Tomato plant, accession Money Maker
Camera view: tilt-top (135 deg); turntable rotation: 240 degrees
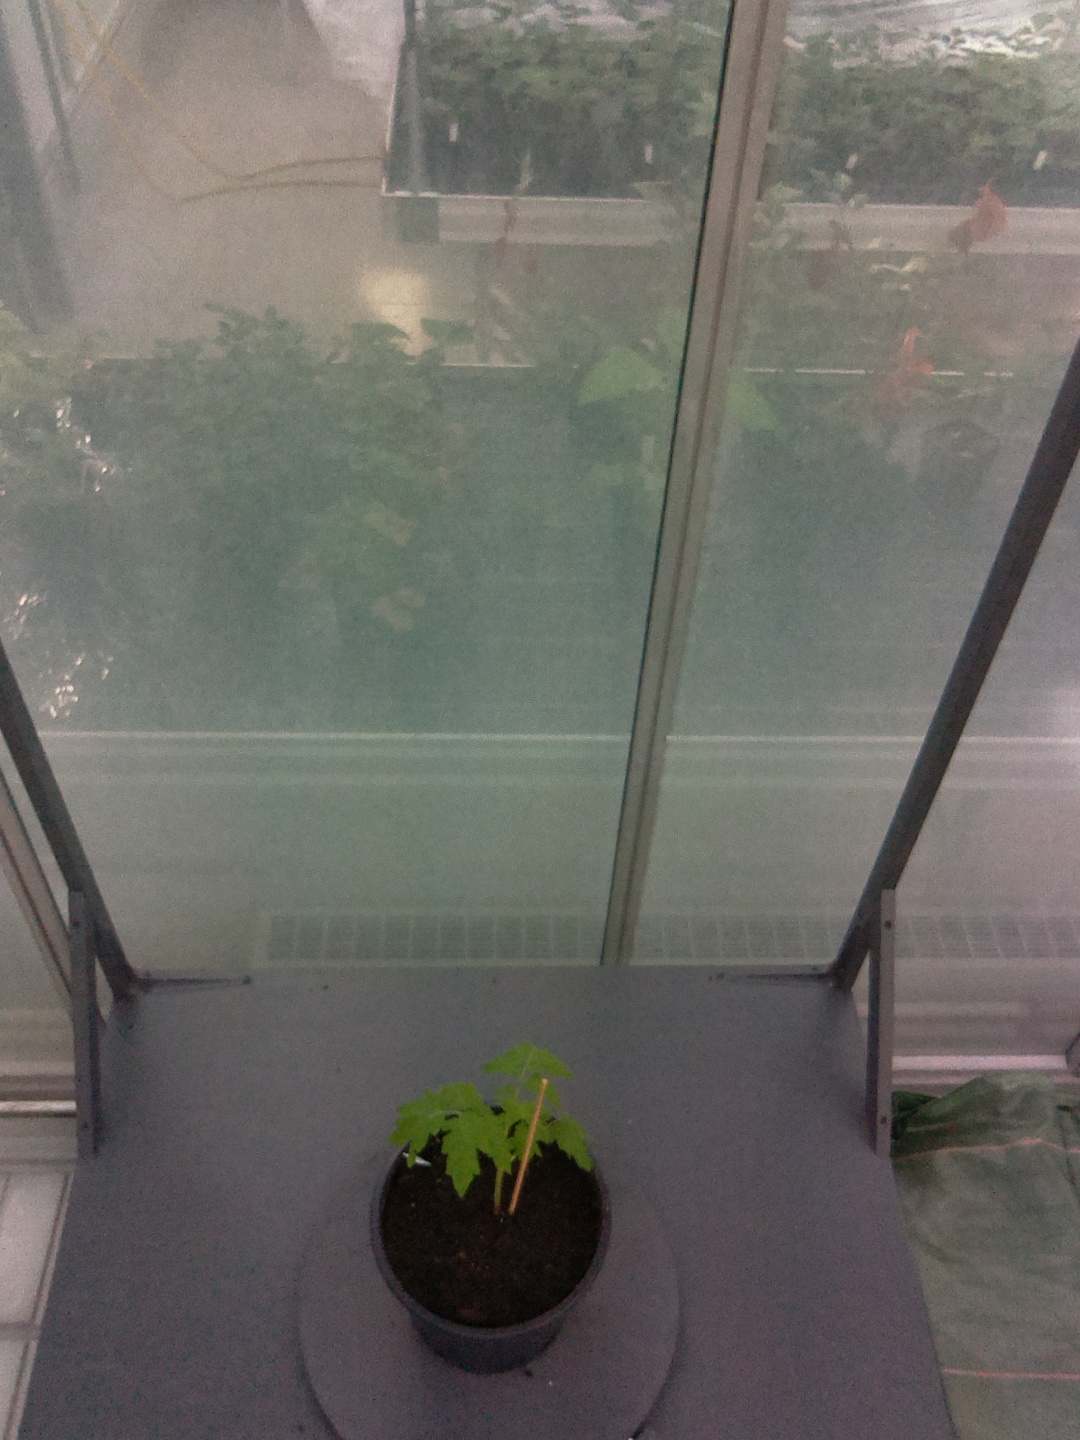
BBCH growth stage 13: 6 of true leaves visible